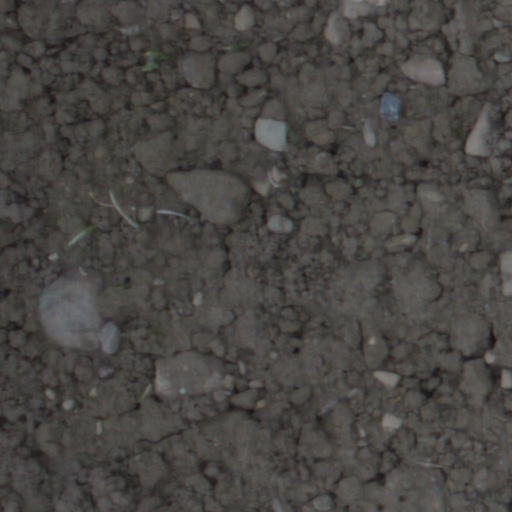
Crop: wheat